Abu Dhabi Junior Golf Championship

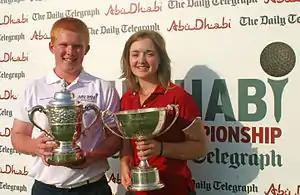
Chris Lloyd and Alexandra Peters display their trophies after winning the 2009 boys and girls titles

The Abu Dhabi Junior Golf Championship (ADJGC), in association with The Telegraph, is an international golf tournament for players under the age of 18 years.